2010 Formula Nippon Championship

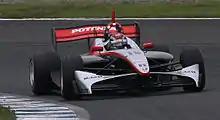
2010 champion, João Paulo de Oliveira

The 2010 Formula Nippon Championship was the thirty-eighth season of the premier Japanese open-wheel motor racing series. The series for Formula Nippon racing cars was contested over eight races at seven rounds, beginning on 18 April at Suzuka and ending at the same venue on 7 November. A non-championship meeting at Fuji Speedway completed the season's racing a week later.